Václav (film)

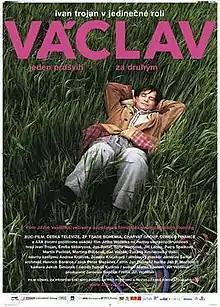

Václav is a Czech drama film, directed by Jiří Vejdělek